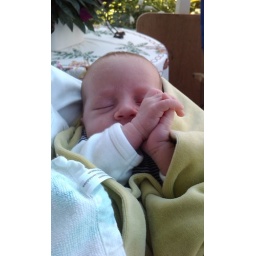
Praying for a good seat in the airplane